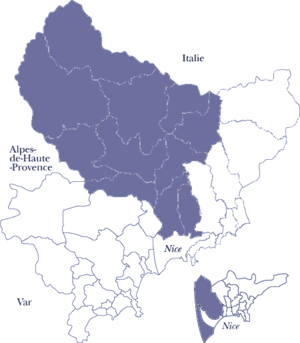
Carte de la 5e circonscription des Alpes-Maritimes issue du découpage de 1986 (en vigueur de 1988 à 2007). Cette carte est issue du site du conseil général de ce département, et retravaillée par mes soins.
La cinquième circonscription des Alpes-Maritimes est l'une des neuf circonscriptions législatives du département des Alpes-Maritimes en France. Elle est représentée dans la XVᵉ législature par Marine Brenier, députée Les Constructifs.